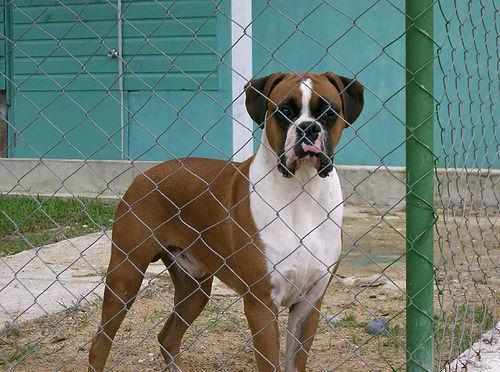
boxer